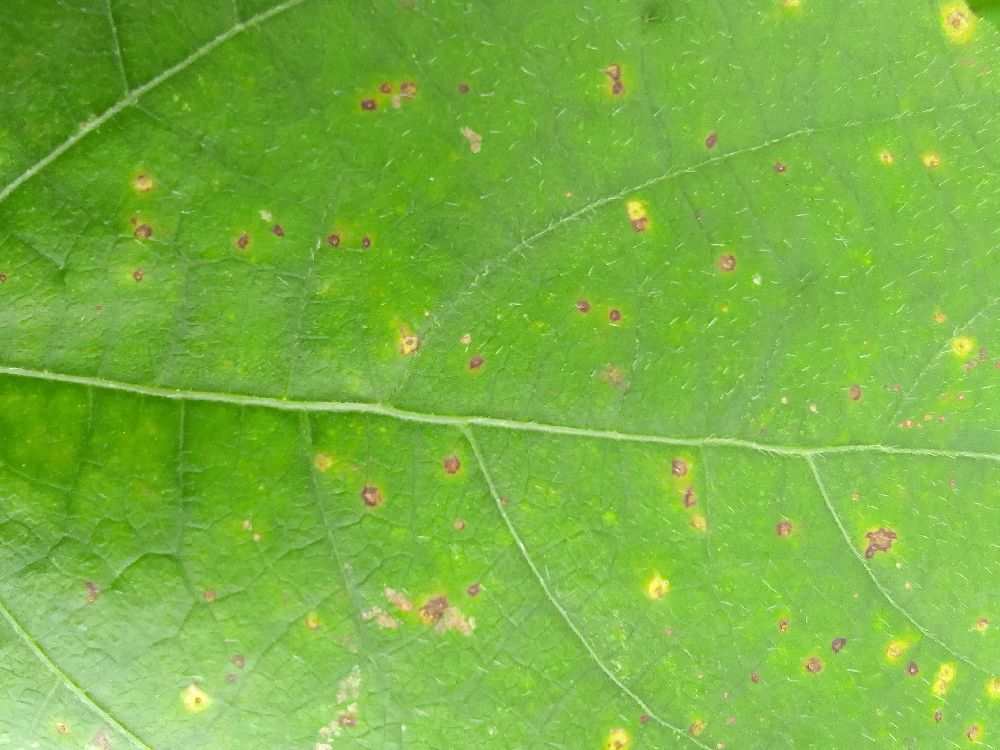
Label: rust